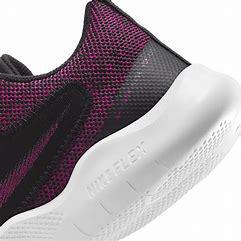
Brand: Nike
Model: Flex Experience Run 10